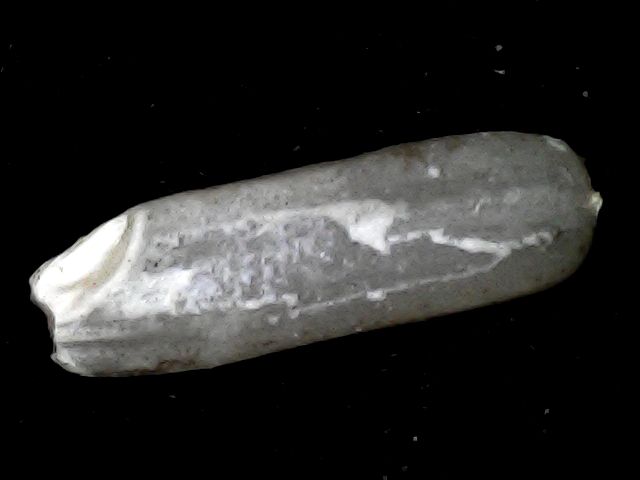
Rice variety: BD87